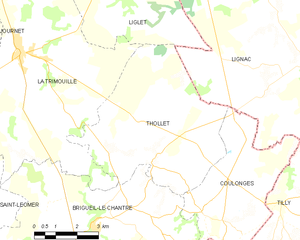
Carte des communes françaises Thollet